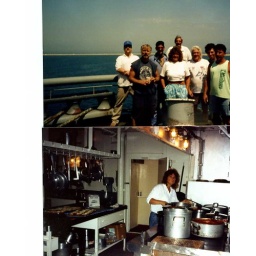
ship mates from the detroit hall im back left in the blue